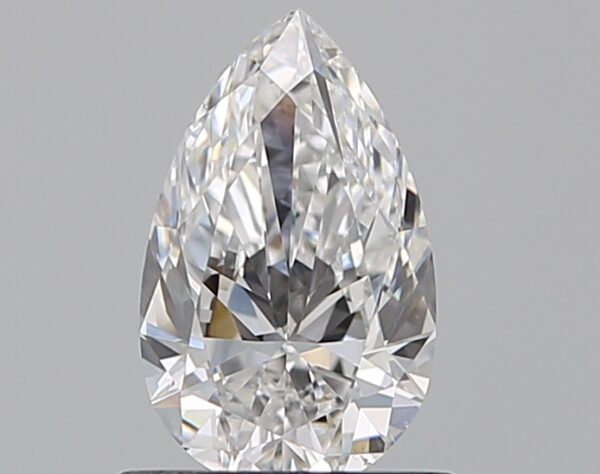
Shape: pear
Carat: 0.73
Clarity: VS2
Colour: E
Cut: EX
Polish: EX
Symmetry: VG
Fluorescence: M
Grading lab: GIA
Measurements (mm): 7.98 x 4.9 x 2.96